John Frost House

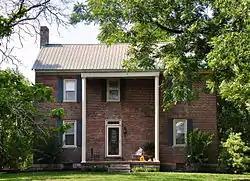
John Frost house, July 2014.

The John Frost House is a property in Brentwood, Tennessee, United States, that was listed on the National Register of Historic Places in 1988. It has also been known as Cottonport, and dates from c.1810.